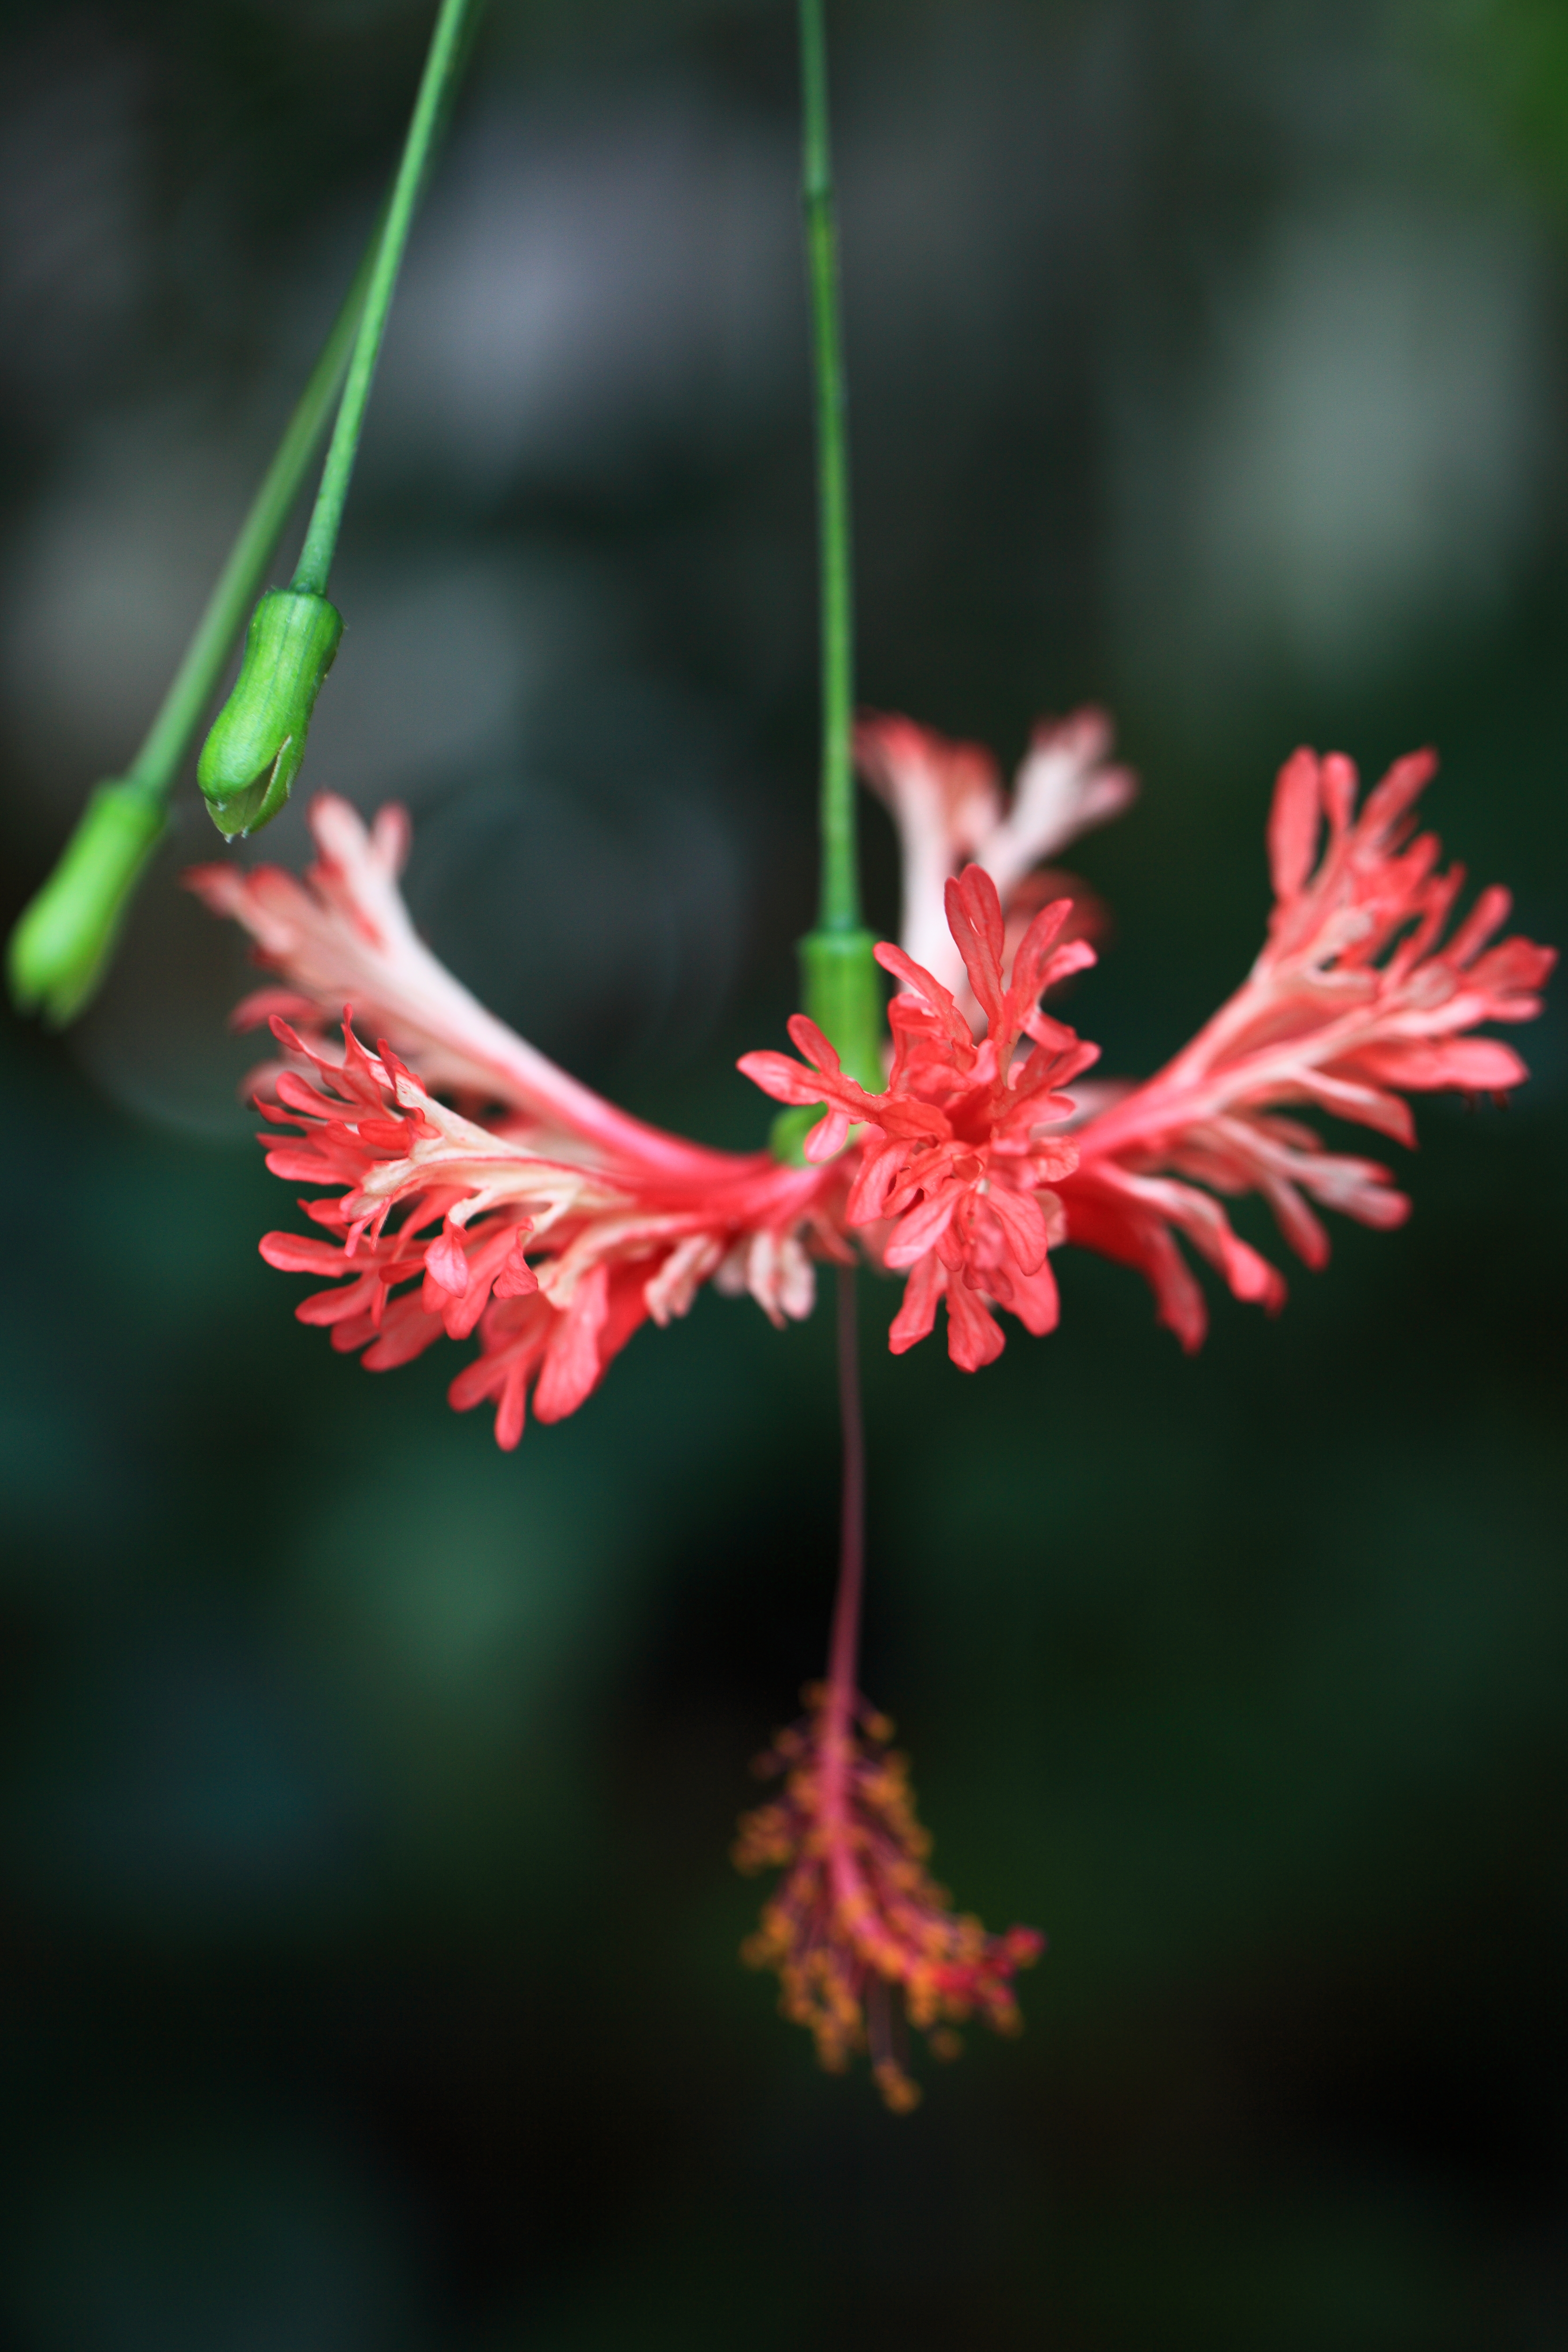
nature, blossom, plant, photography, leaf, flower, petal, green, high, red, botany, flora, wildflower, close up, shrub, 5d, hires, markii, hi, res, resolution, macro photography, flowering plant, plant stem, land plant